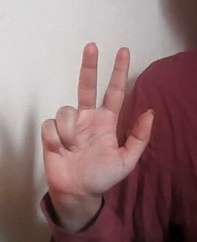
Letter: al